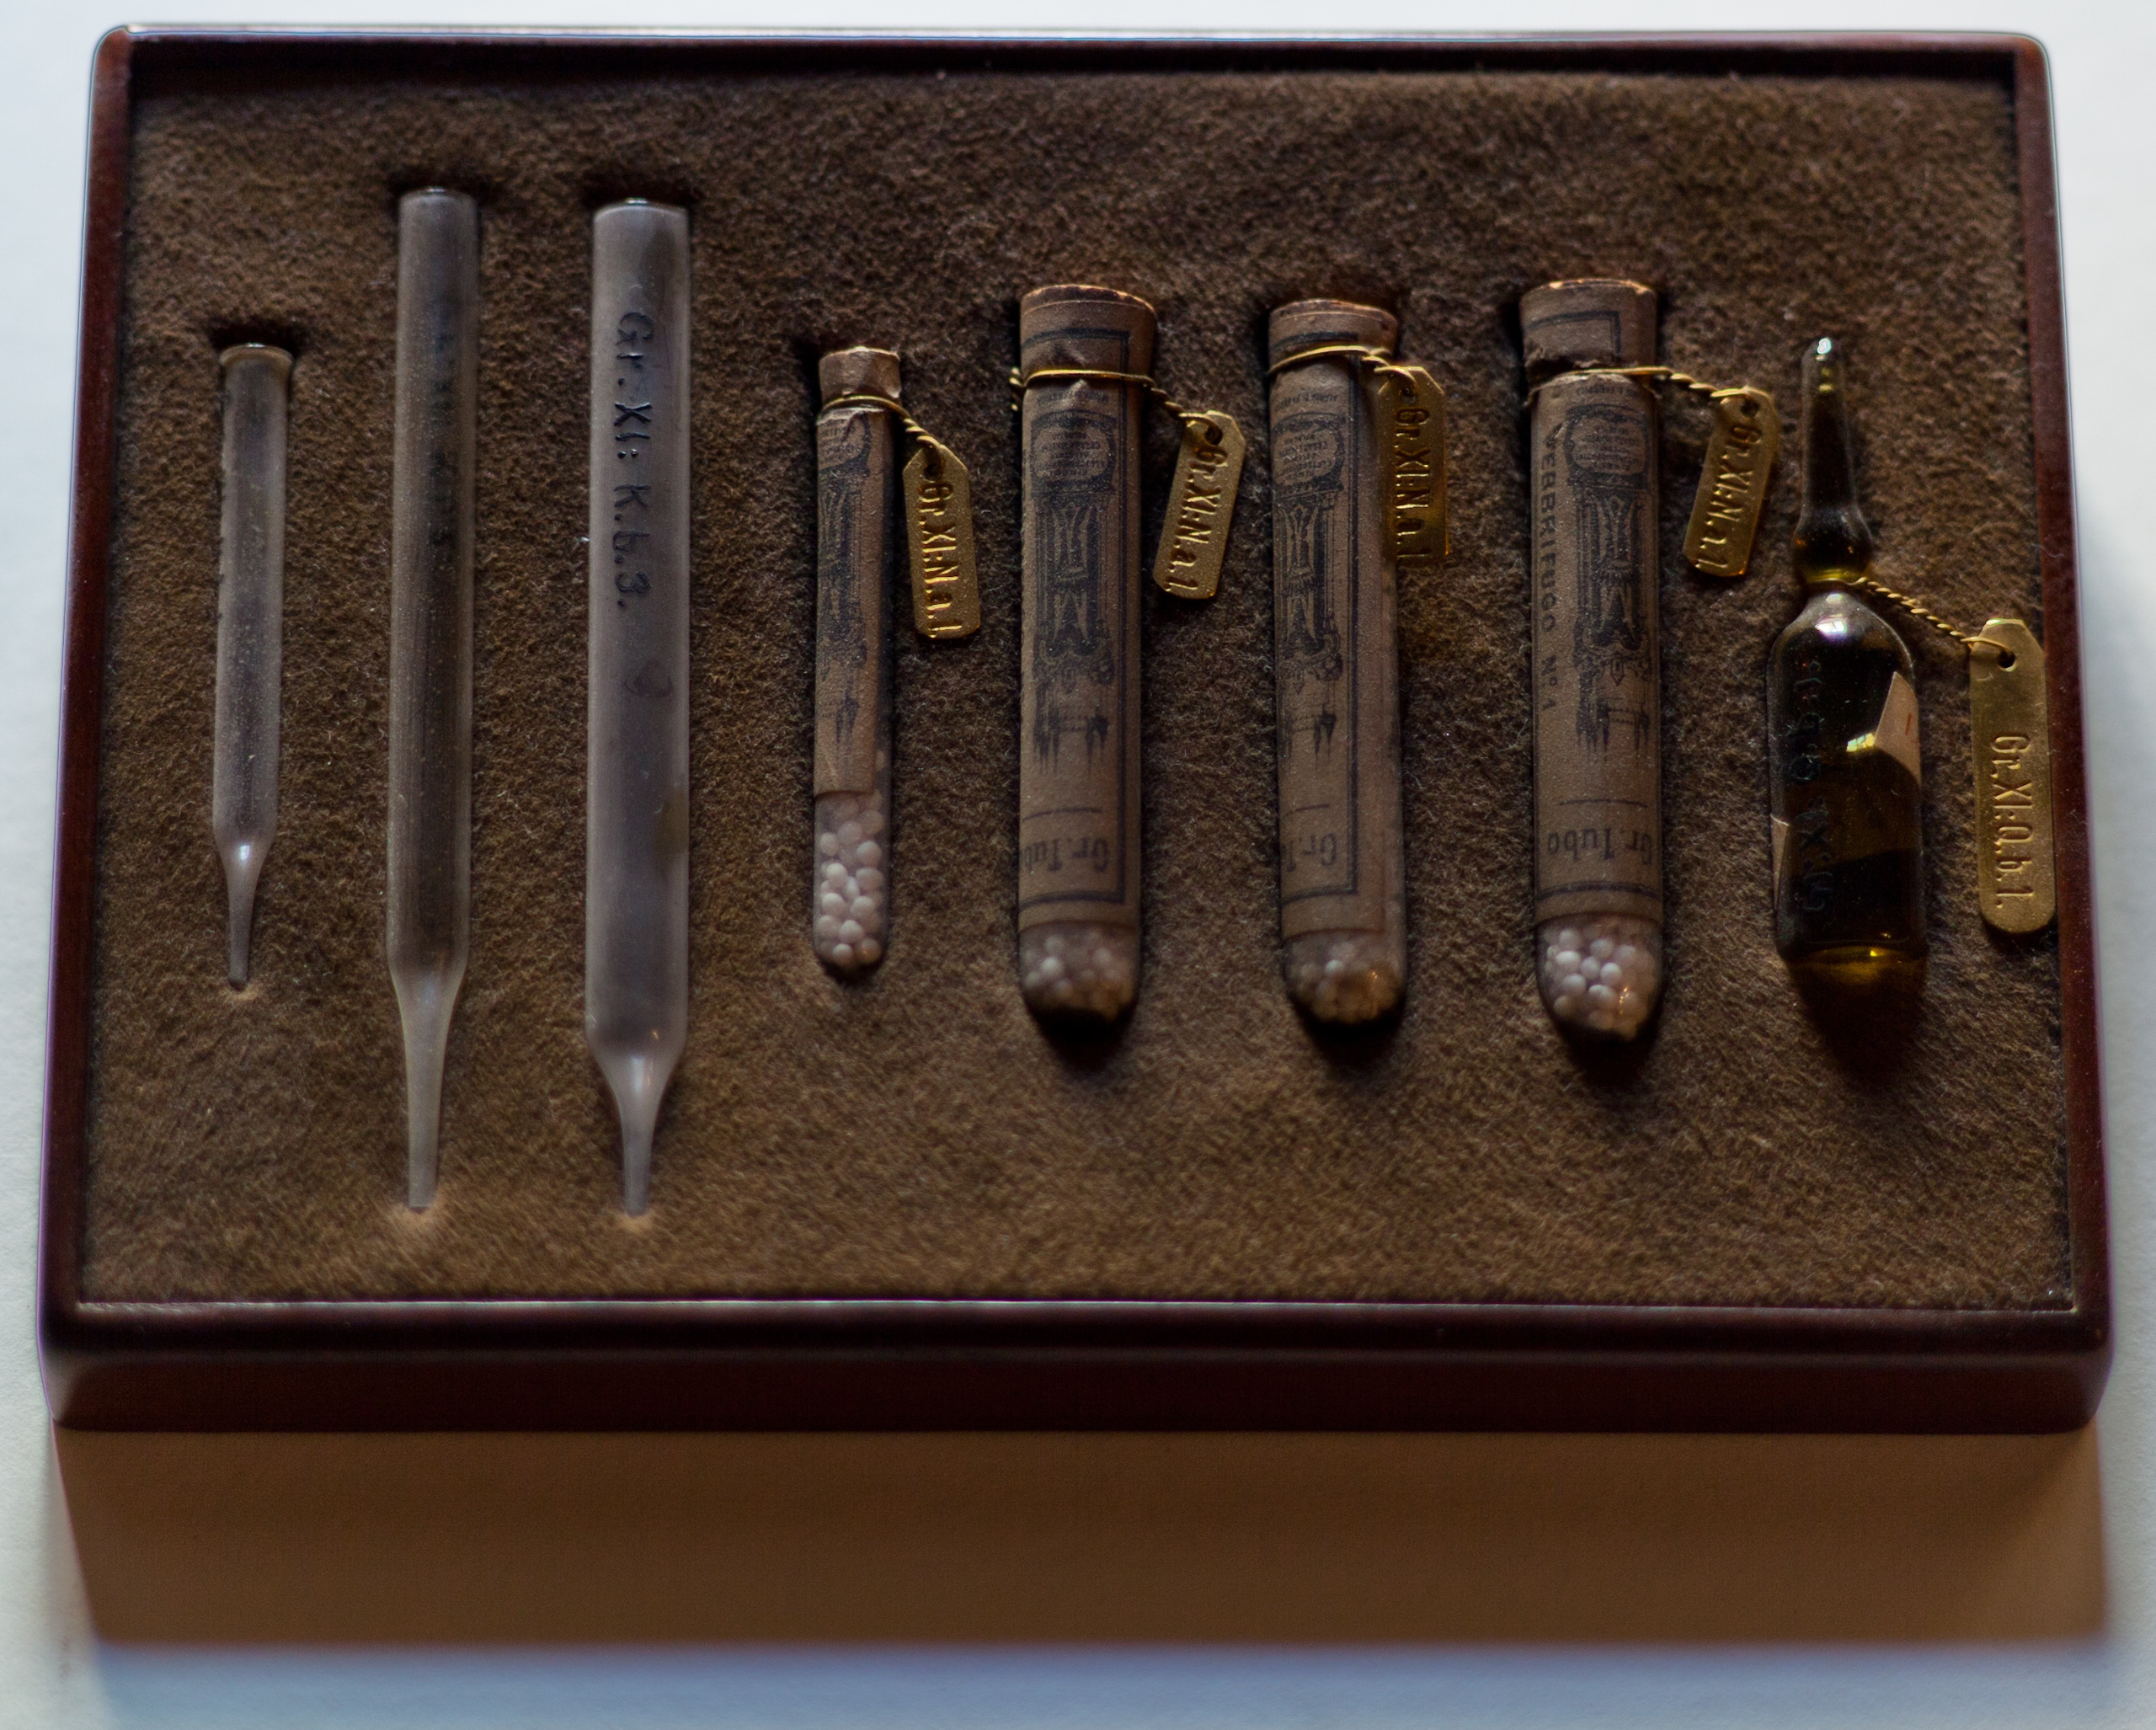
Från medicinsamlingen på Hallwylska museet.
Specialty: medical-devices